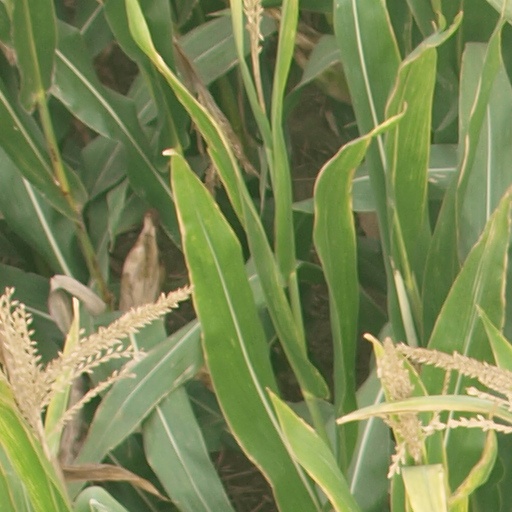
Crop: maize; corn